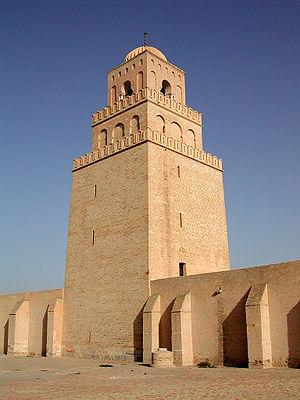
Le minaret, mot dérivé de l'arabe منارة, « manara » ou plus généralement مئذنة « mi’dhana » est un élément architectural des mosquées. Son origine est chrétienne, les musulmans la copient après leur arrivée à Damas en voyant l'Église Saint-Jean le Baptiste dotée d'un minaret. Ils y copièrent aussi l'appel aux vêpres des chrétiens. Le terme s'appliqua d'abord aux tours à feu avant de désigner les tours près des mosquées. Il s'agit généralement d'une tour élevée dépassant tous les autres bâtiments. Son but est de fournir un point élevé au muezzin pour les cinq appels à la prière.
L'histoire de la Tunisie est celle d'une nation d'Afrique du Nord indépendante depuis 1956. Mais elle s'inscrit au-delà pour couvrir l'histoire du territoire tunisien depuis la période préhistorique du Capsien et la civilisation antique des Puniques, avant que le territoire ne passe sous la domination des Romains, des Vandales puis des Byzantins. Le VIIᵉ siècle marque un tournant décisif dans l'itinéraire d'une population qui s'islamise et s'arabise peu à peu sous le règne de diverses dynasties qui font face à la résistance des populations berbères.